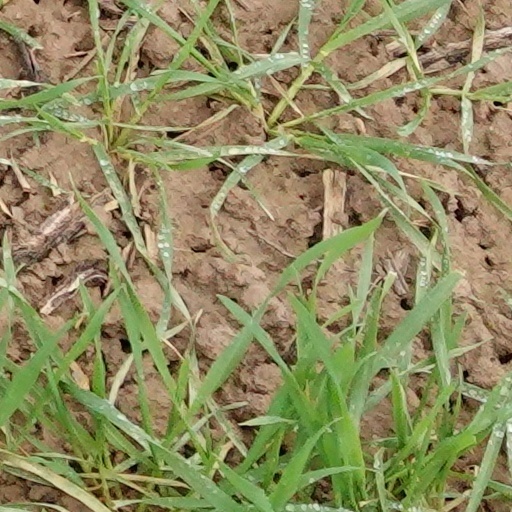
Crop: wheat